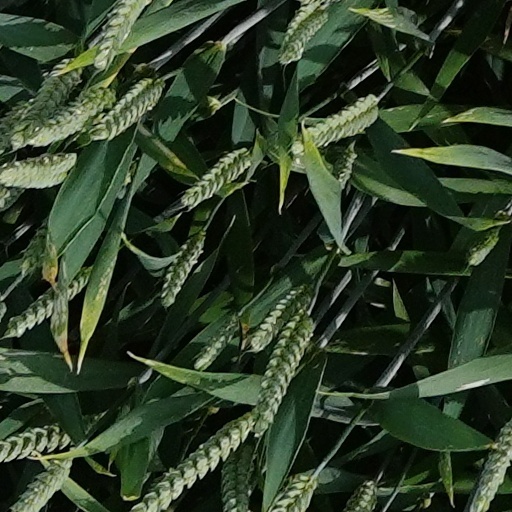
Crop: wheat